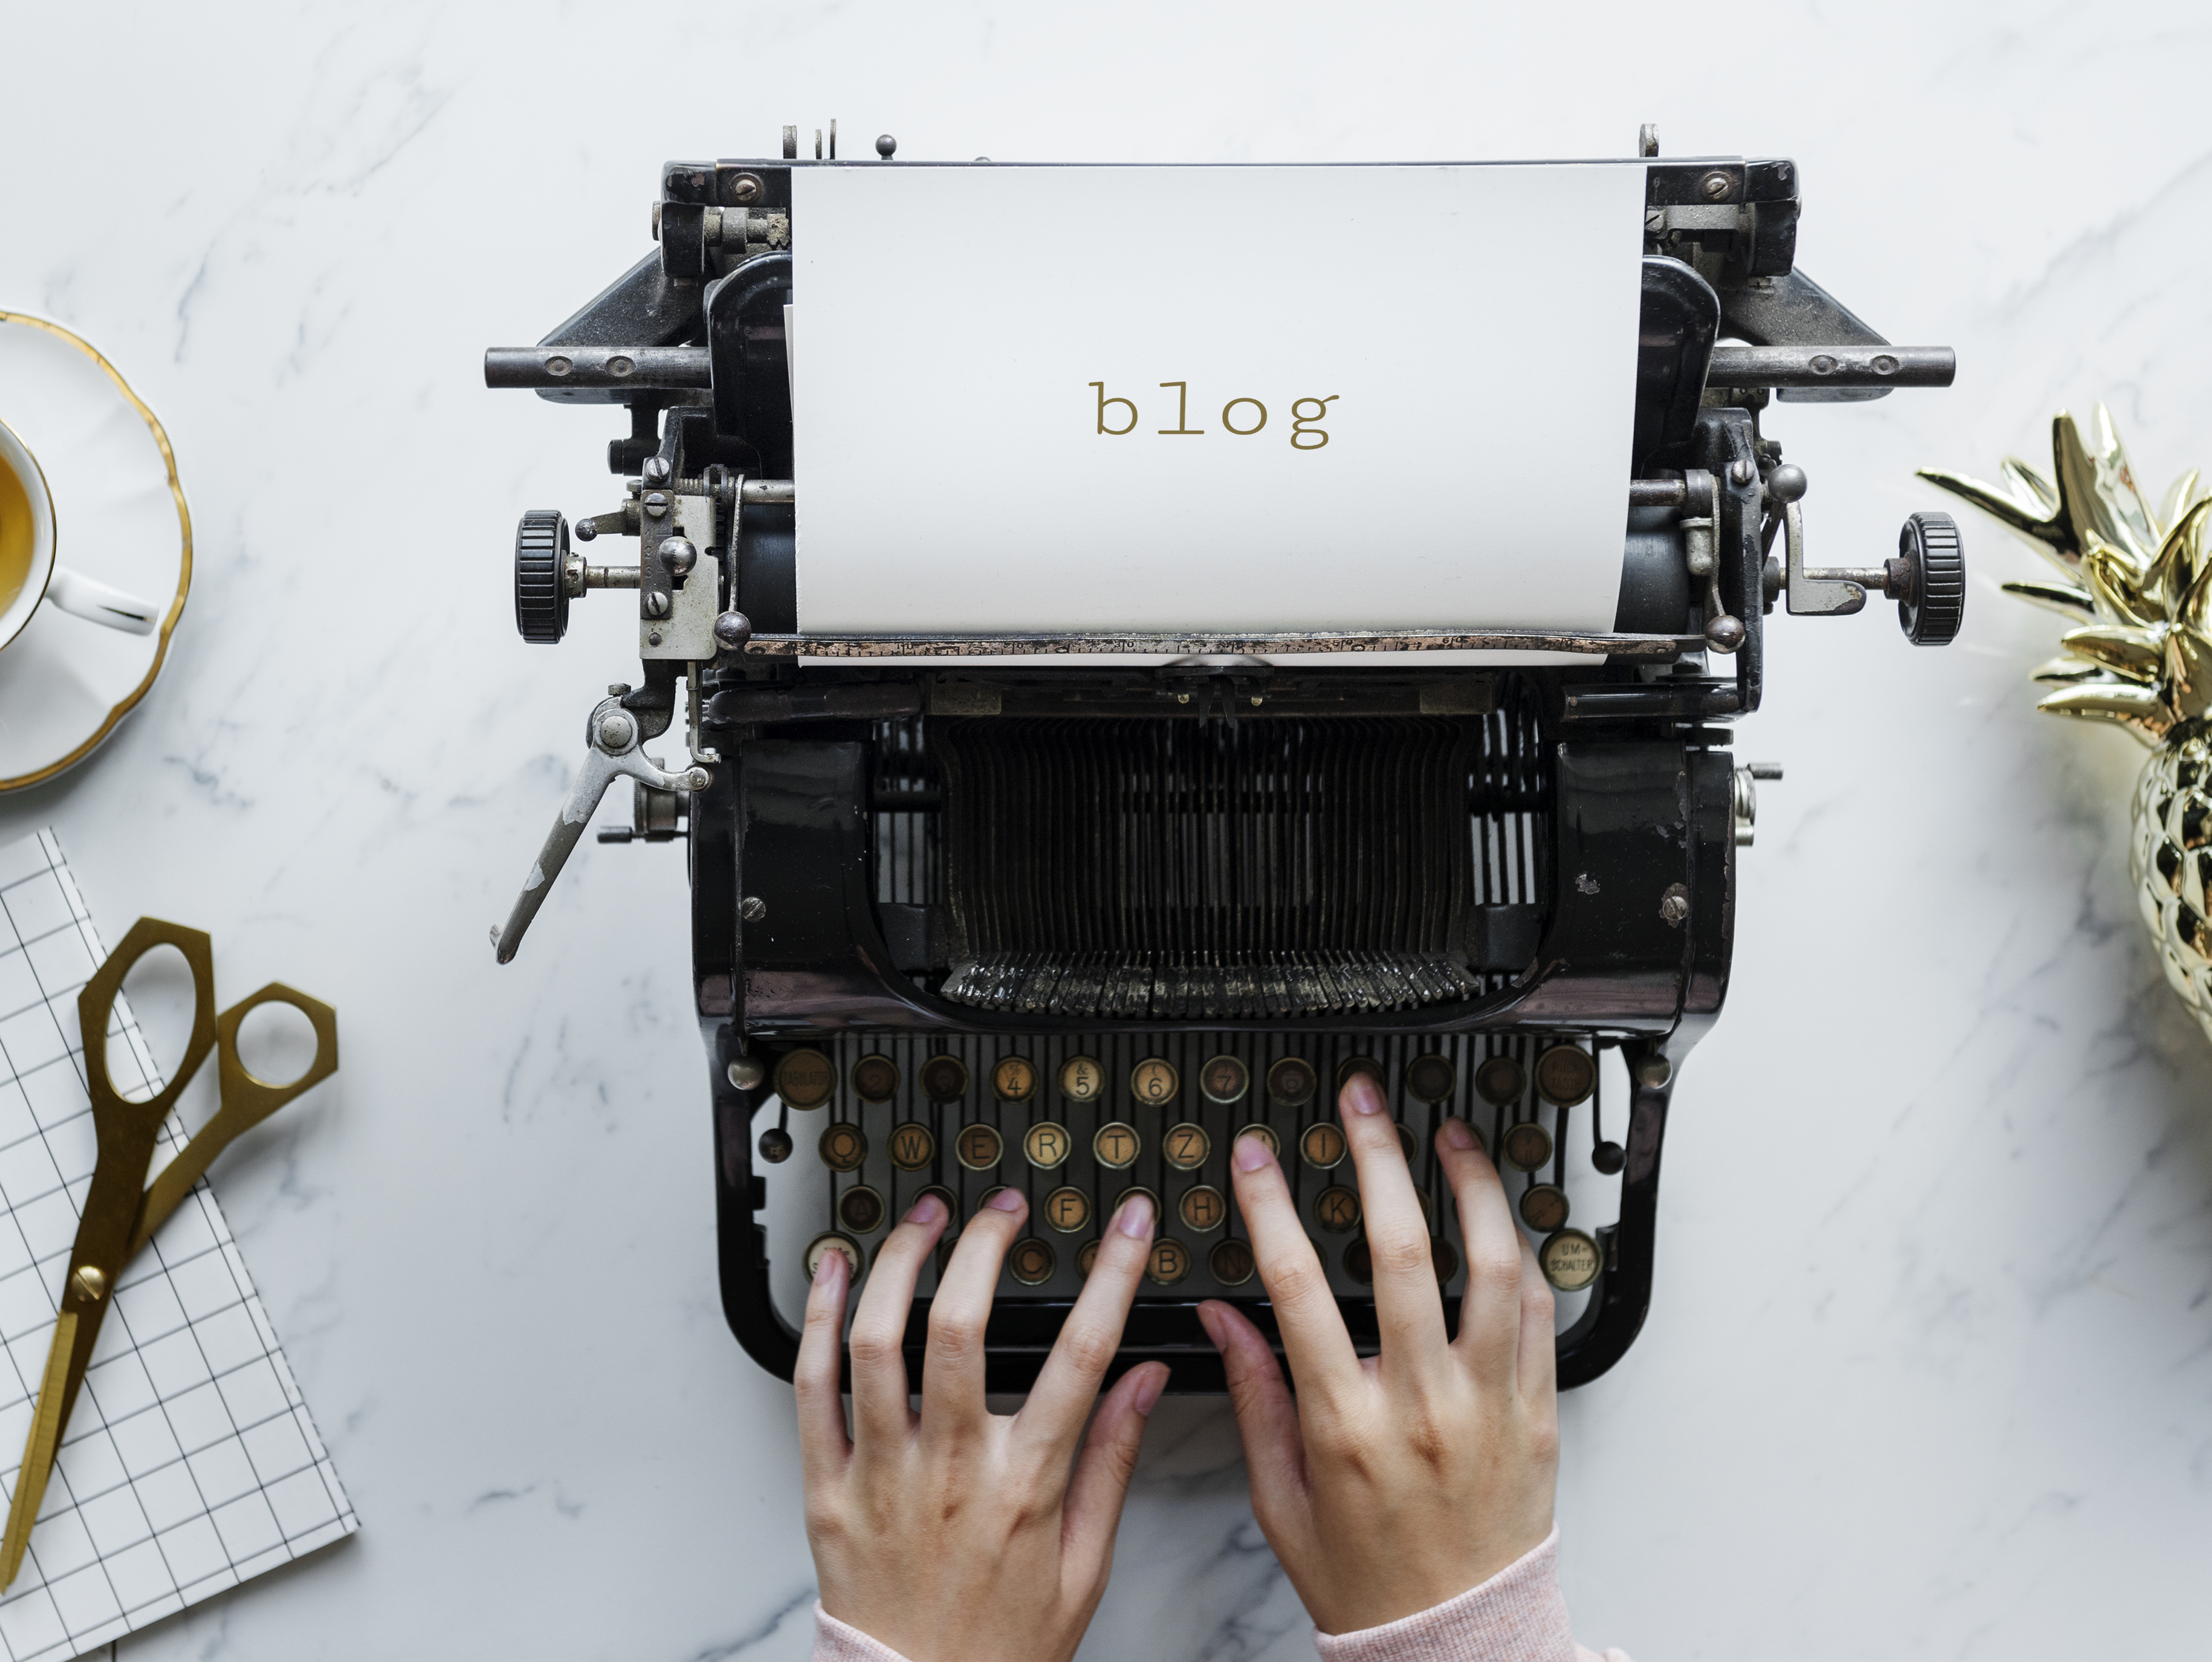
aerial, analog, analogue, author, background, beverage, career, classic, creative, cup, document, drink, editorial, enjoying, equipment, flat lay, flatlay, freelancer, hand, hot drink, journalist, keyboard, machine, mug, old fashion, paper, person, publish, reading, refreshing, retro, story, tea, tool, type, typescript, typewriter, typing, vintage, work, work from home, working, workspace, write, writer, office equipment, office supplies, technology